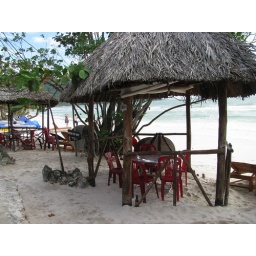
05 My Lan - restaurant and guest house in Sao beach